SS Fernebo

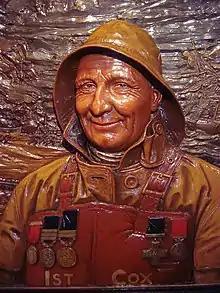
A bust of Henry Blogg

On 9 January 1917 the "Fernebo" was travelling from Gävle, Sweden, to London, England, with a cargo of timber. When she was near Cromer Pier she suffered an explosion that broke the vessel in two and killed her chief engineer Johan Adolf Anderson. The cause of the explosion is unclear; it was attributed to a sea mine laid by a German submarine in newspaper reports of the time, but may also have been a boiler explosion. The remaining 17 crew members were divided between the two parts of the ship. Six crew on one part drifted ashore, where they were rescued by a human chain of onlookers. The other 11 crewmen on the second part of the ship remained stranded at sea. The sea was rough and there were north-easterly gale-force winds.